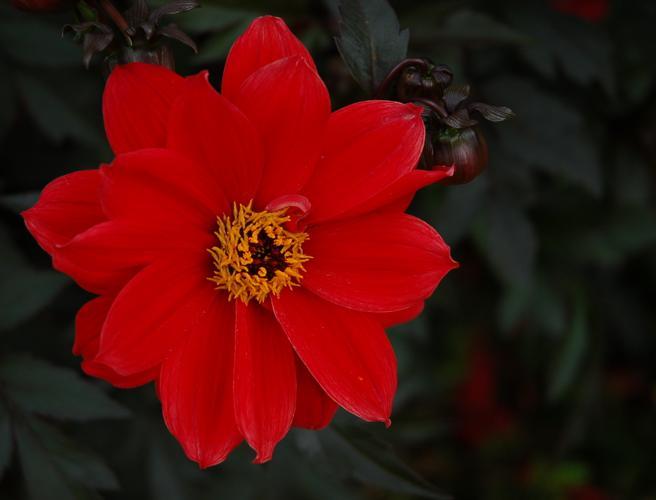
Label: bishop of llandaff